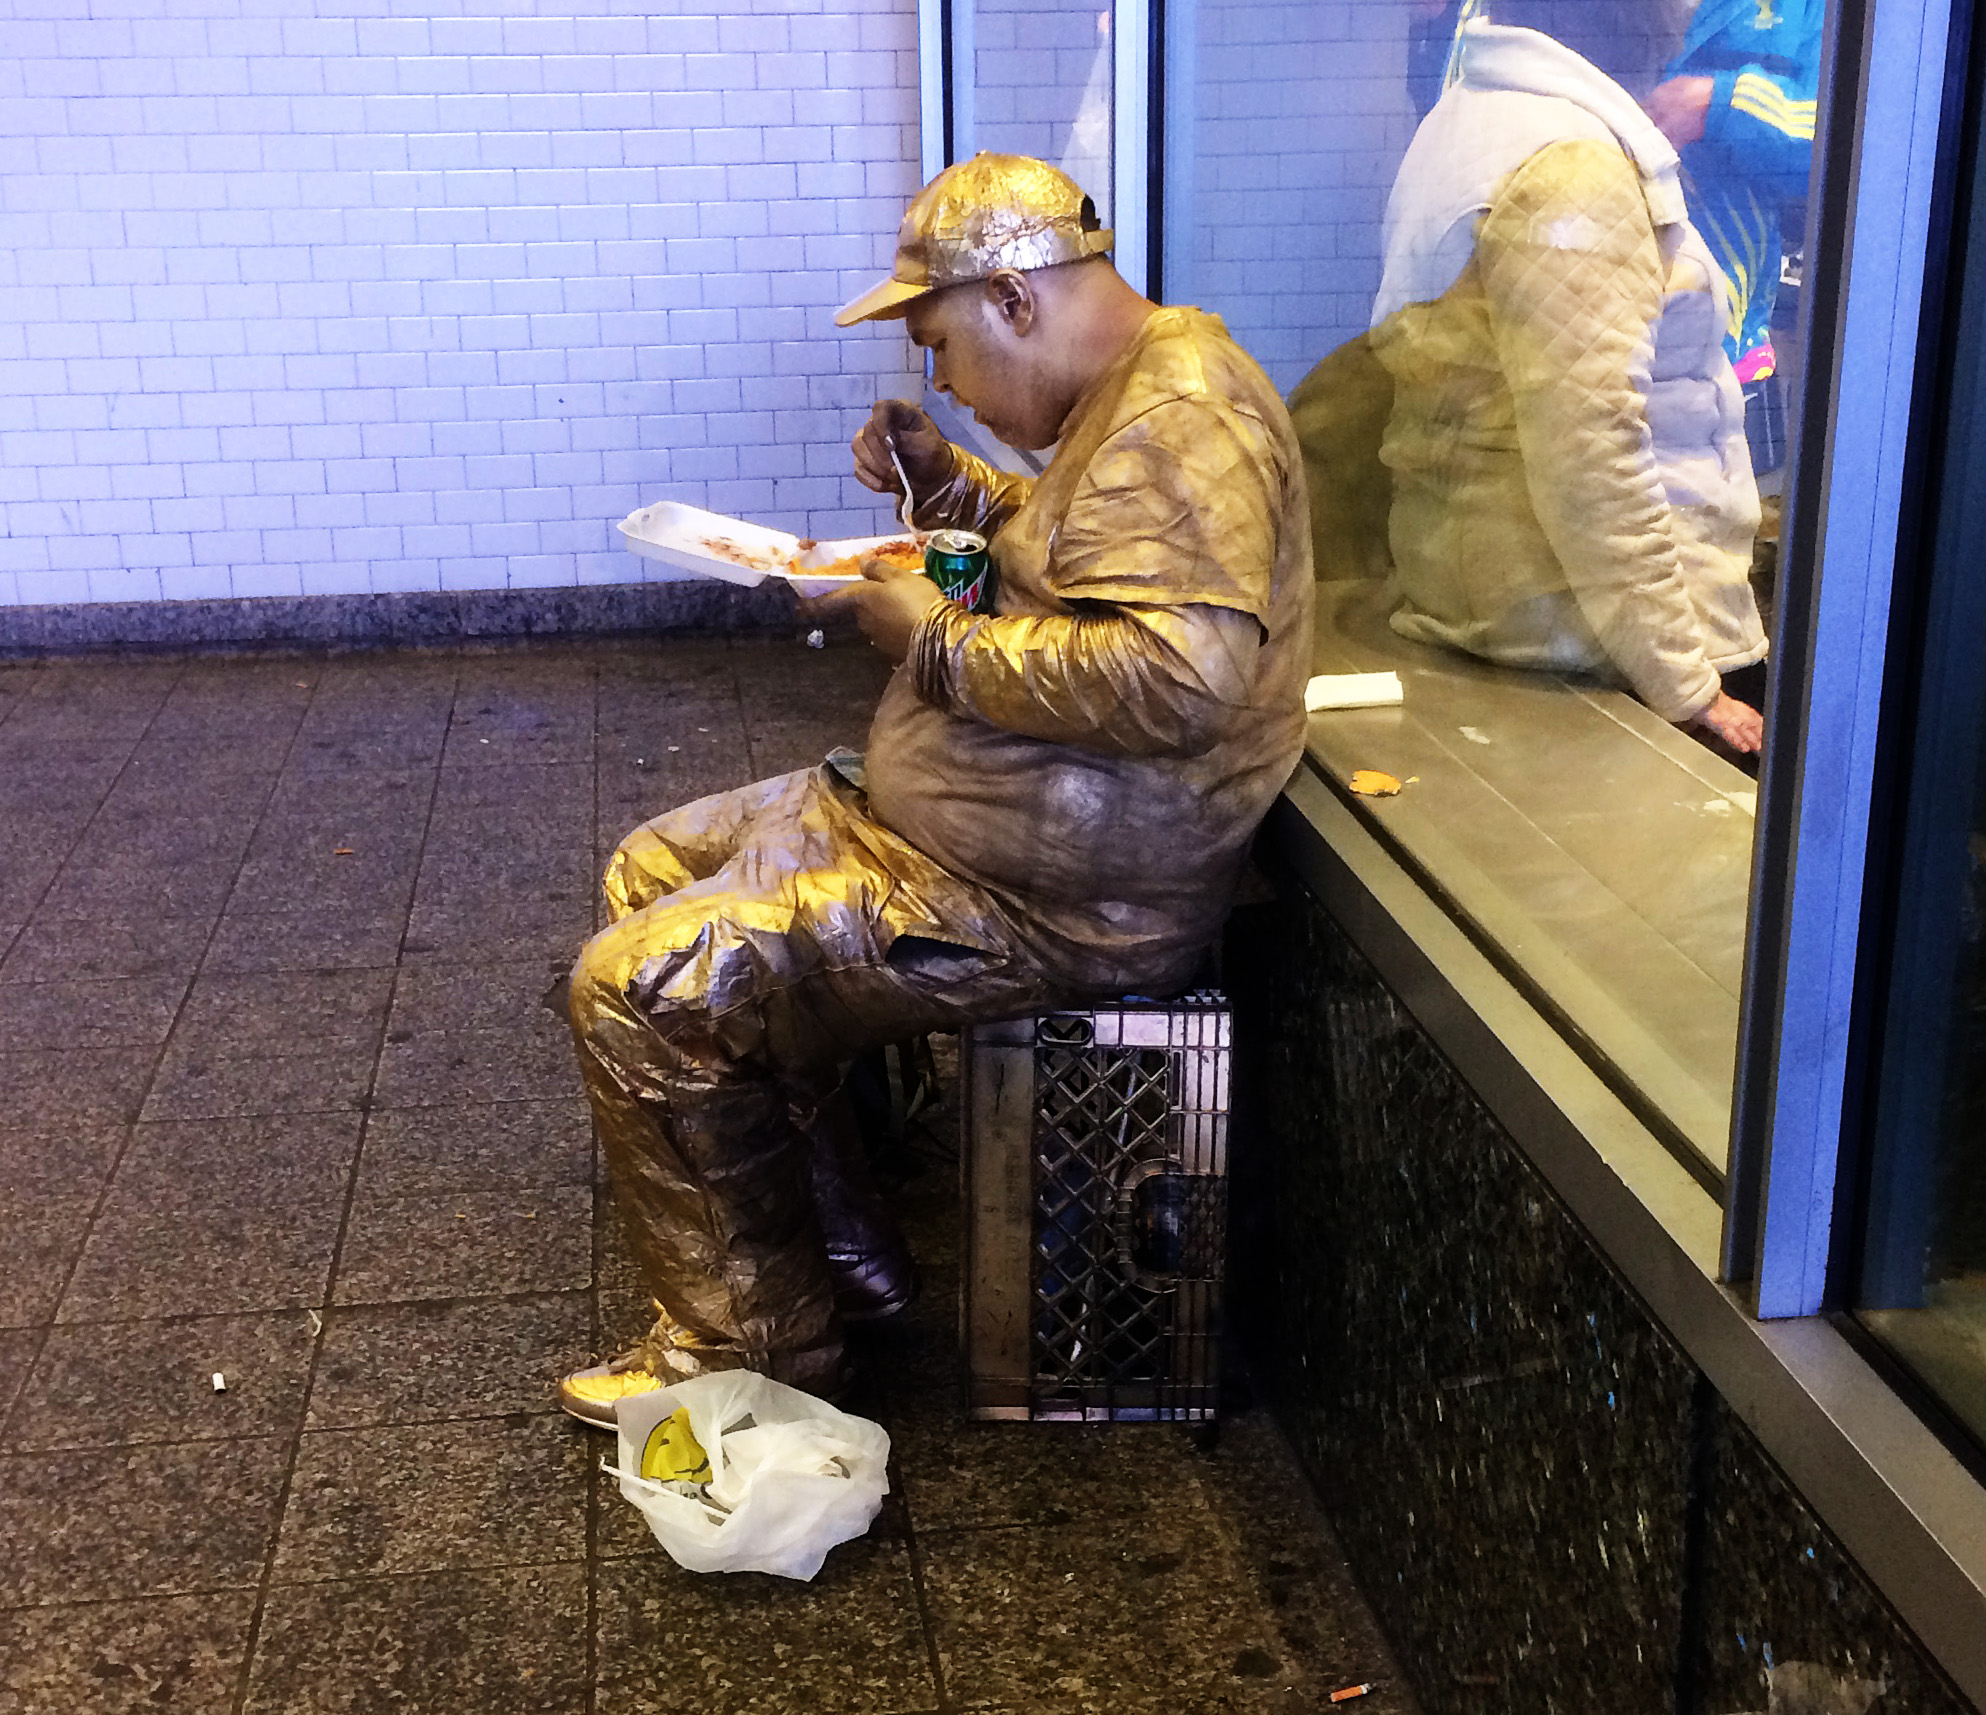
street, urban, statue, food, usa, performer, perform, sculpture, art, gold, funny, new, break, york, niece, 42nd